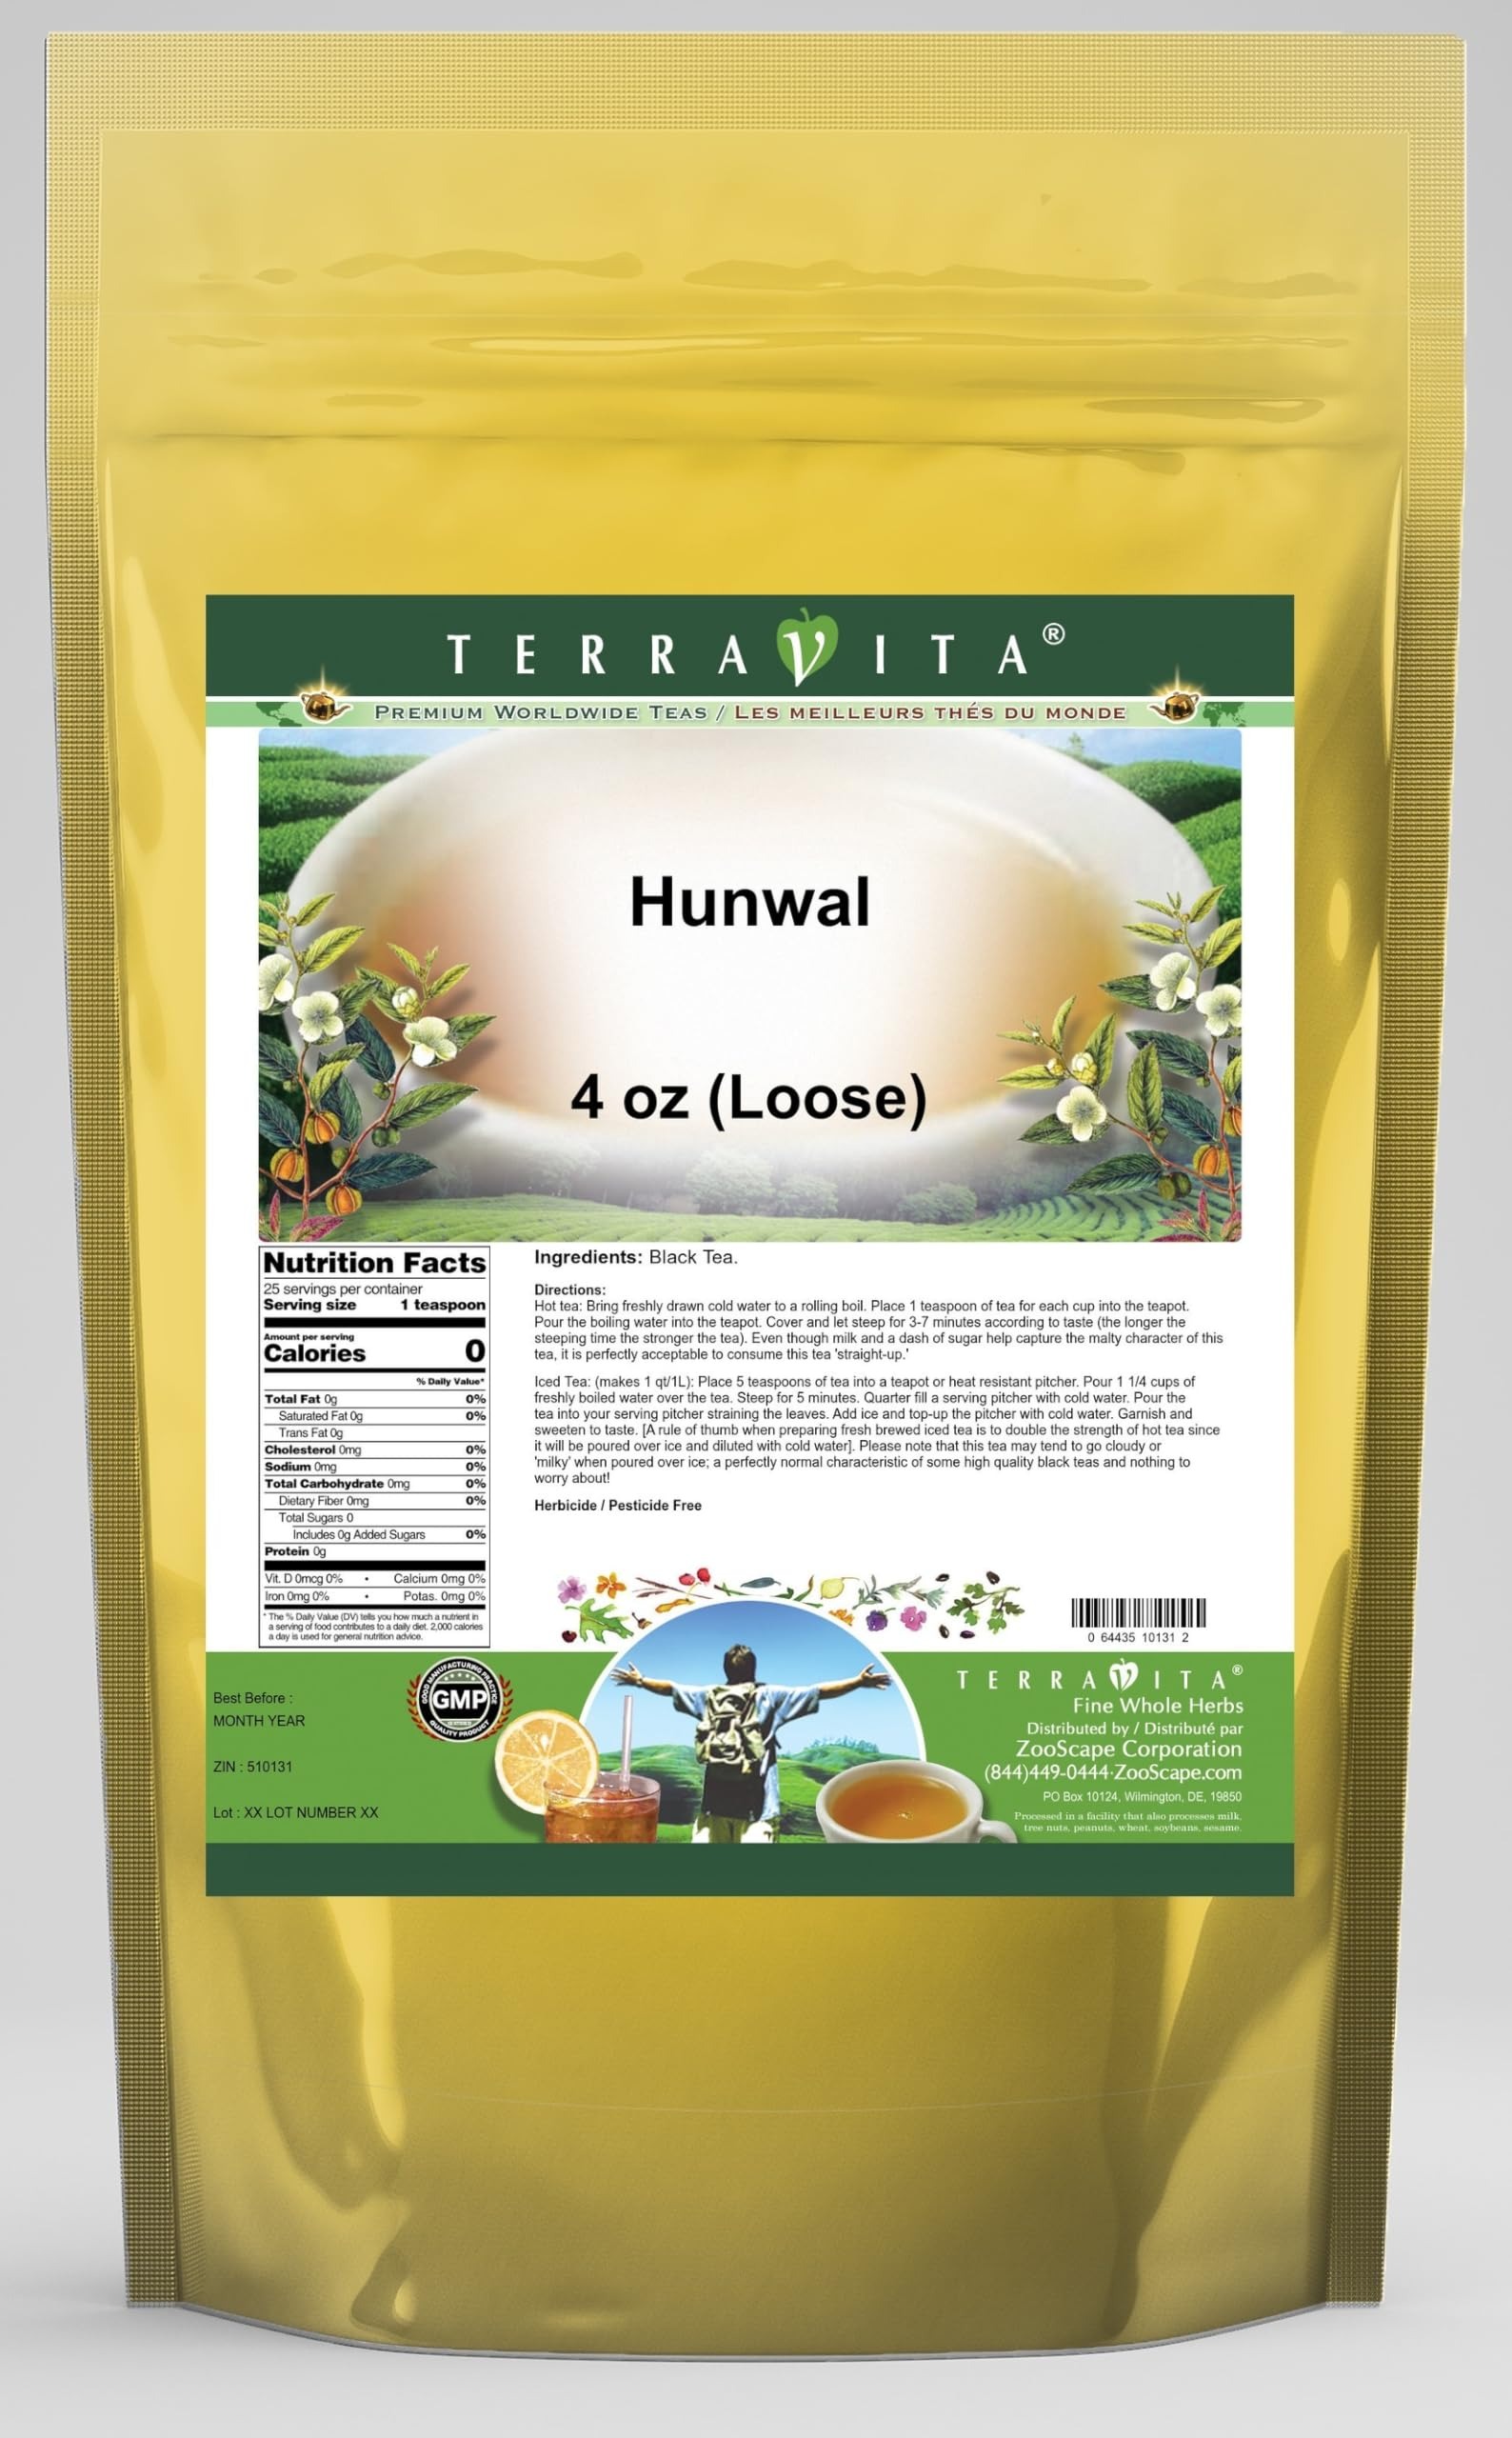
Item Name: Hunwal - FBOP Tea (Loose) (4 oz, ZIN: 510131) - 3 Pack
Bullet Point 1: Hunwal - FBOP Tea (Loose) (4 oz, ZIN: 510131)
Bullet Point 2: No fillers.
Bullet Point 3: Manufacturer: TerraVita
Bullet Point 4: Size: 4 oz
Bullet Point 5: Loose Leaf Herbal Tea - Packed in a convenient upright pouch!
Product Description: Hunwal - FBOP Tea (Loose) (4 oz, ZIN: 510131)<BR><BR>Packaged in the United States in a GMP certified facility (Good Manufacturing Practice).<BR><BR>No fillers.<BR><BR>Manufacturer: TerraVita<BR><BR>Size: 4 oz<BR><BR>Loose Leaf Herbal Tea - Packed in a convenient upright pouch!<BR><BR>Ingredients: Black Tea
Value: 12.0
Unit: Ounce

Price: 74.67